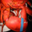
Label: lobster